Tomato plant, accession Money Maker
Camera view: horizontal (90 deg, fisheye); turntable rotation: 0 degrees
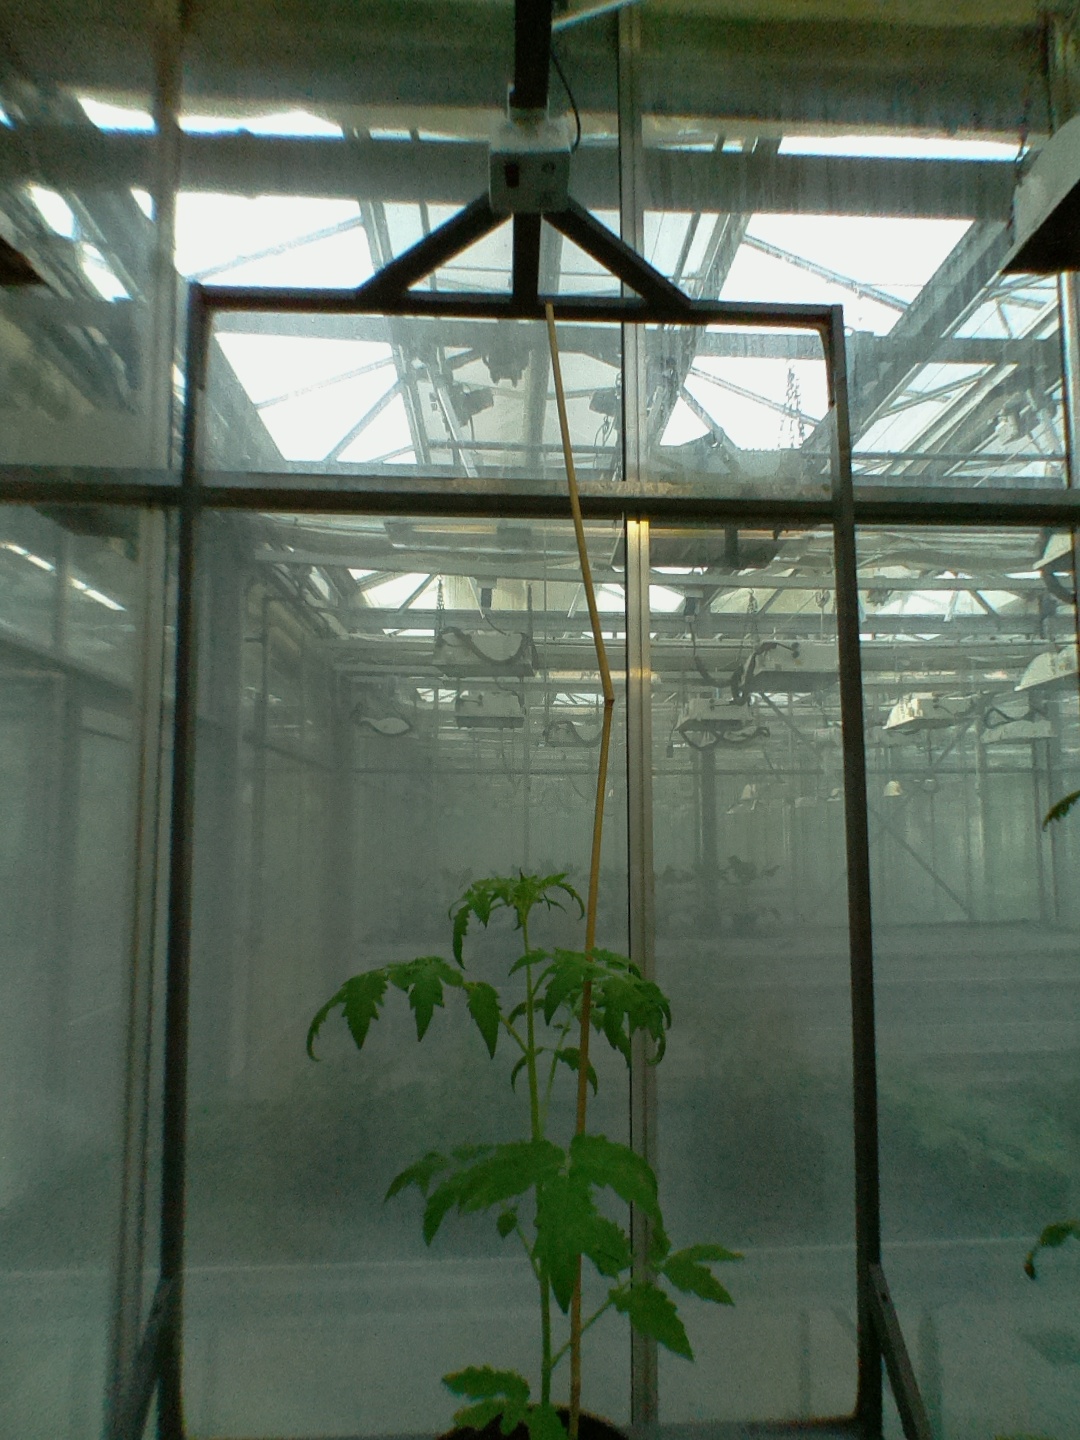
BBCH growth stage 14: 8 of true leaves visible